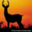
Label: deer